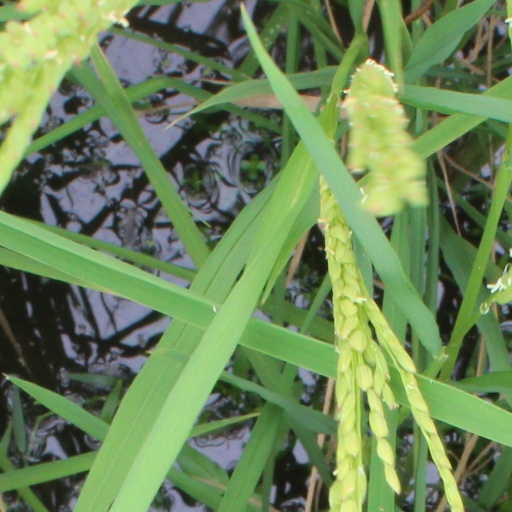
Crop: rice